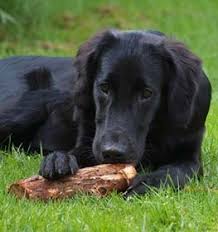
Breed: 206-n000047-flat_coated_retriever